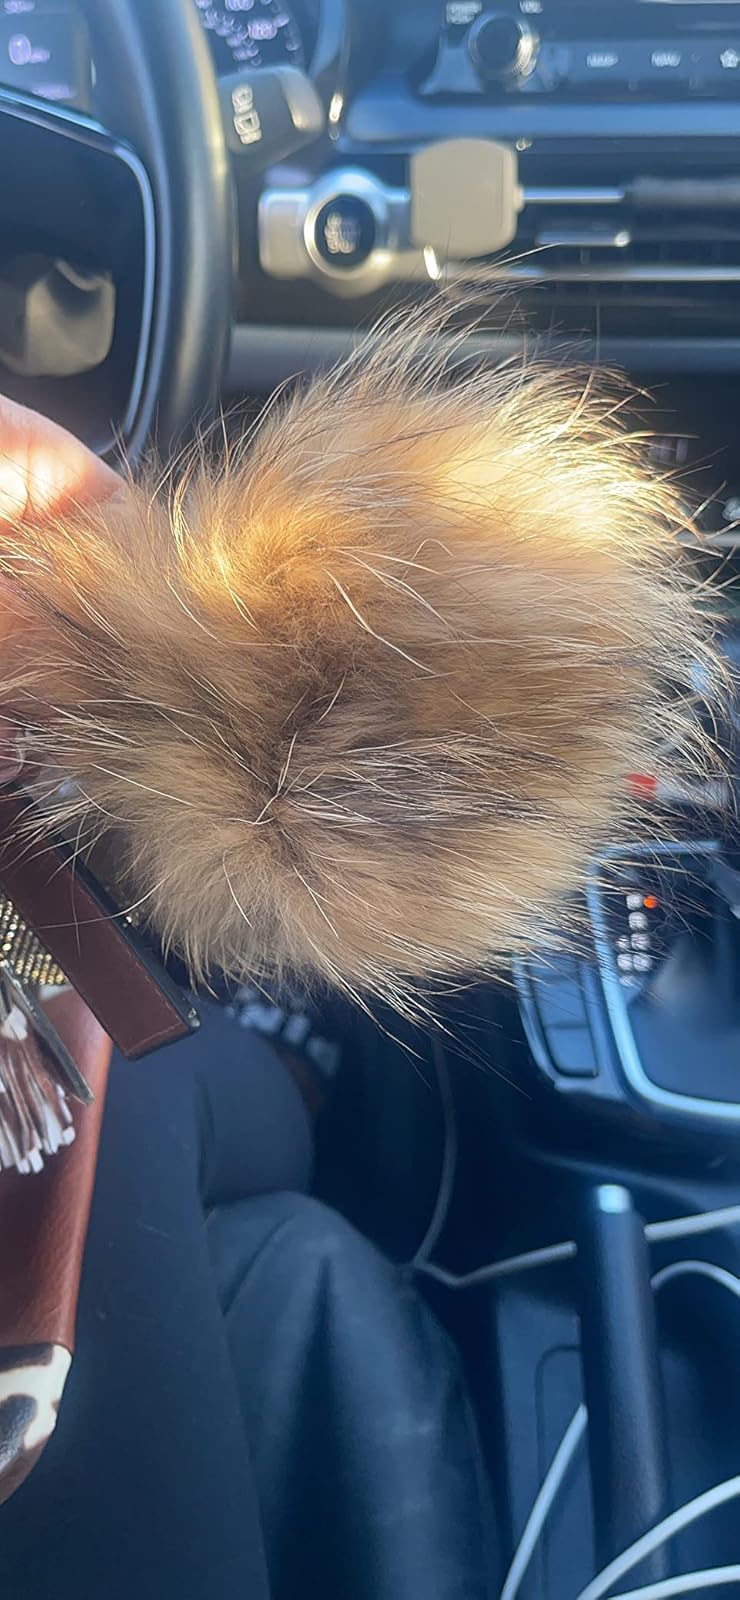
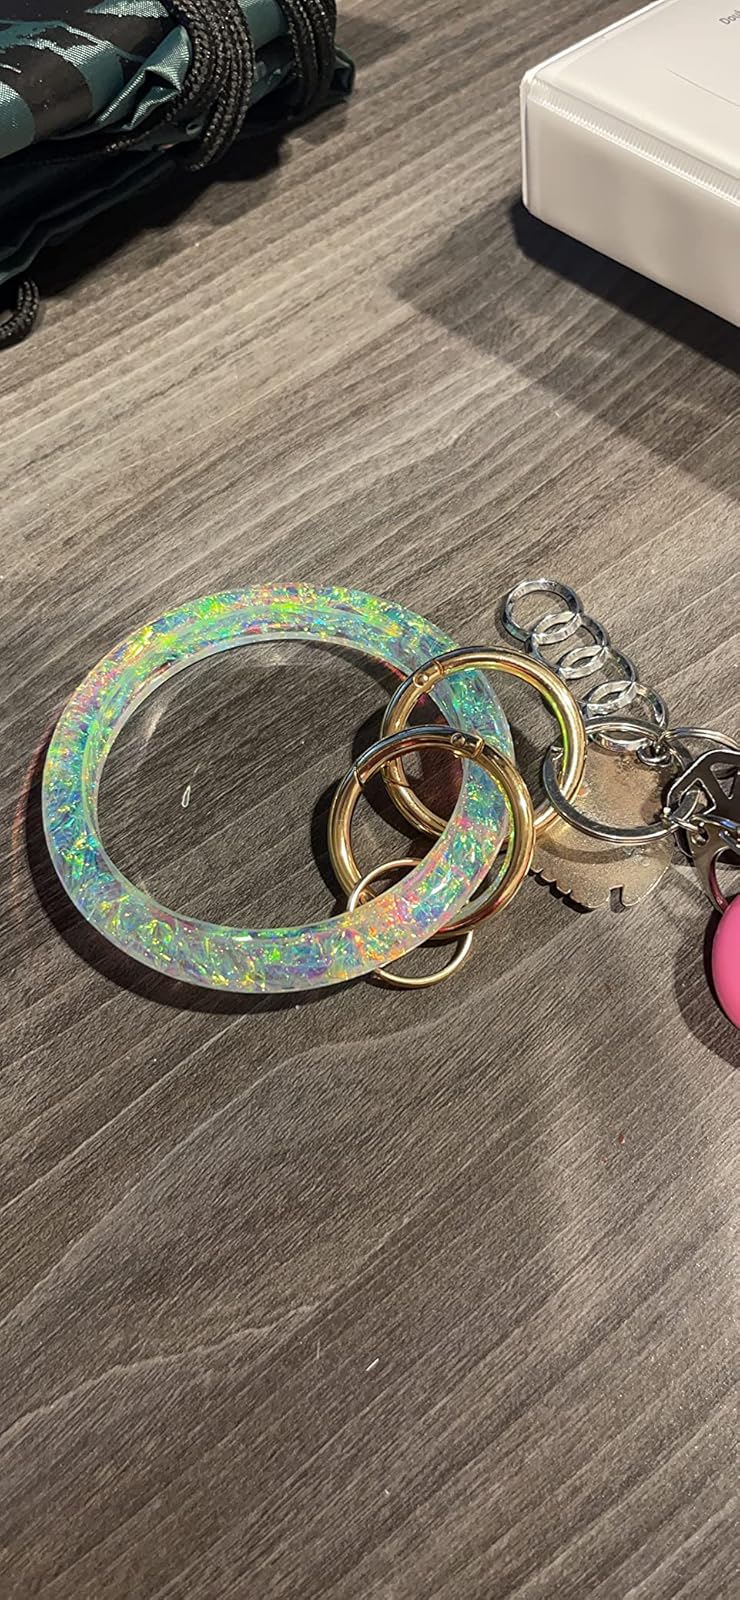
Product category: accessories_keychain
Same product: no